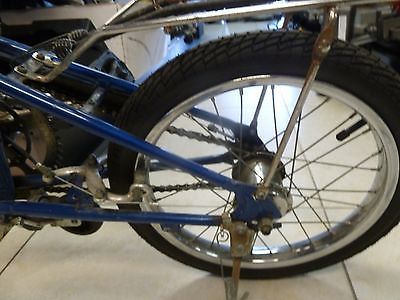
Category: bicycle